Streltsovsk mine

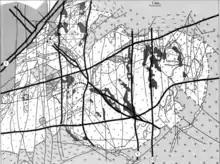
Geological map of the Streltsovskoye Caldera and eighteen uranium mines numbered, where 2 is Streltsovskoye. Roman numerals indicate major tectonic structures, where VI is the Streltsovskoye Fault. The "v" symbol marks massive and fluidal rhyolite and tuff, while "+" marks Variscan granite.

The Streltsovsk mine is a large open pit mine located in the southern part of Russia in Zabaykalsky Krai. Streltsovsk represents one of the largest uranium reserves in Russia having estimated reserves of 64.1 million tonnes of ore grading 0.2% uranium.